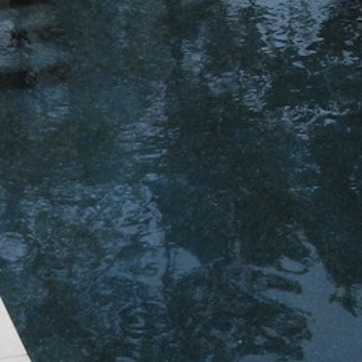
Material: water